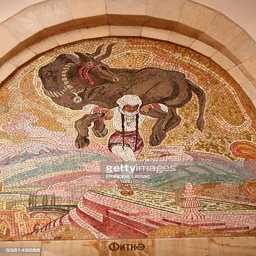
mosaic in the subway depicting written work , a famous tragic romance .